Nakajima Ki-201

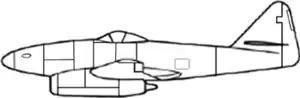
Nakajima Ki-201 "Karyū"

The was a Japanese jet fighter/attack aircraft project designed during the final stages of World War II but which was not built.